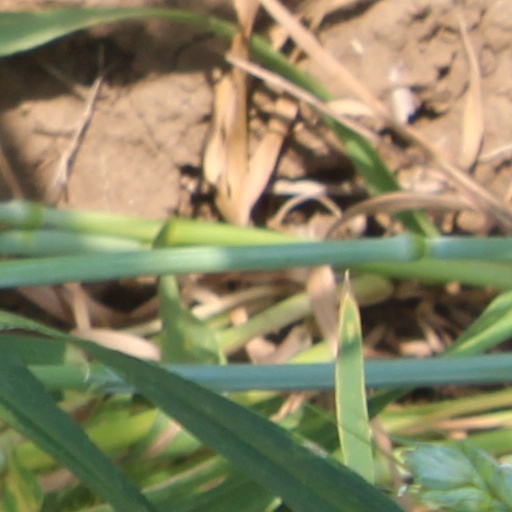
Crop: wheat